Cavayé Yéguié Djibril

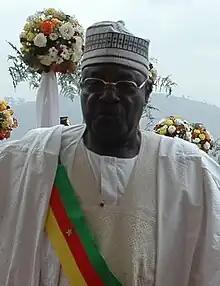
Cavayé in 2012

Cavayé Yéguié Djibril (born 1 February 1940) is a Cameroonian politician who has served as the fourth president of the National Assembly of Cameroon since 1992. He is a leading member of the Cameroon People's Democratic Movement (CPDM) and is one of the longest-serving politicians in the country.